Megan Lloyd George

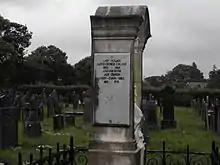
Family grave in Criccieth

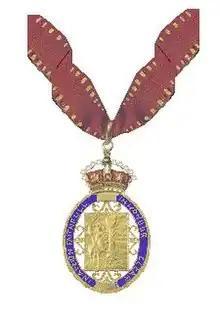
Insignia of Member of the Order of the Companions of Honour

In 1955, Lady Megan defected to the Labour Party. In 1957, she stood against the Liberals as the Labour Party candidate at a by-election in Carmarthen and won the seat, which she held until her death from breast cancer at Pwllheli in 1966, aged 64.